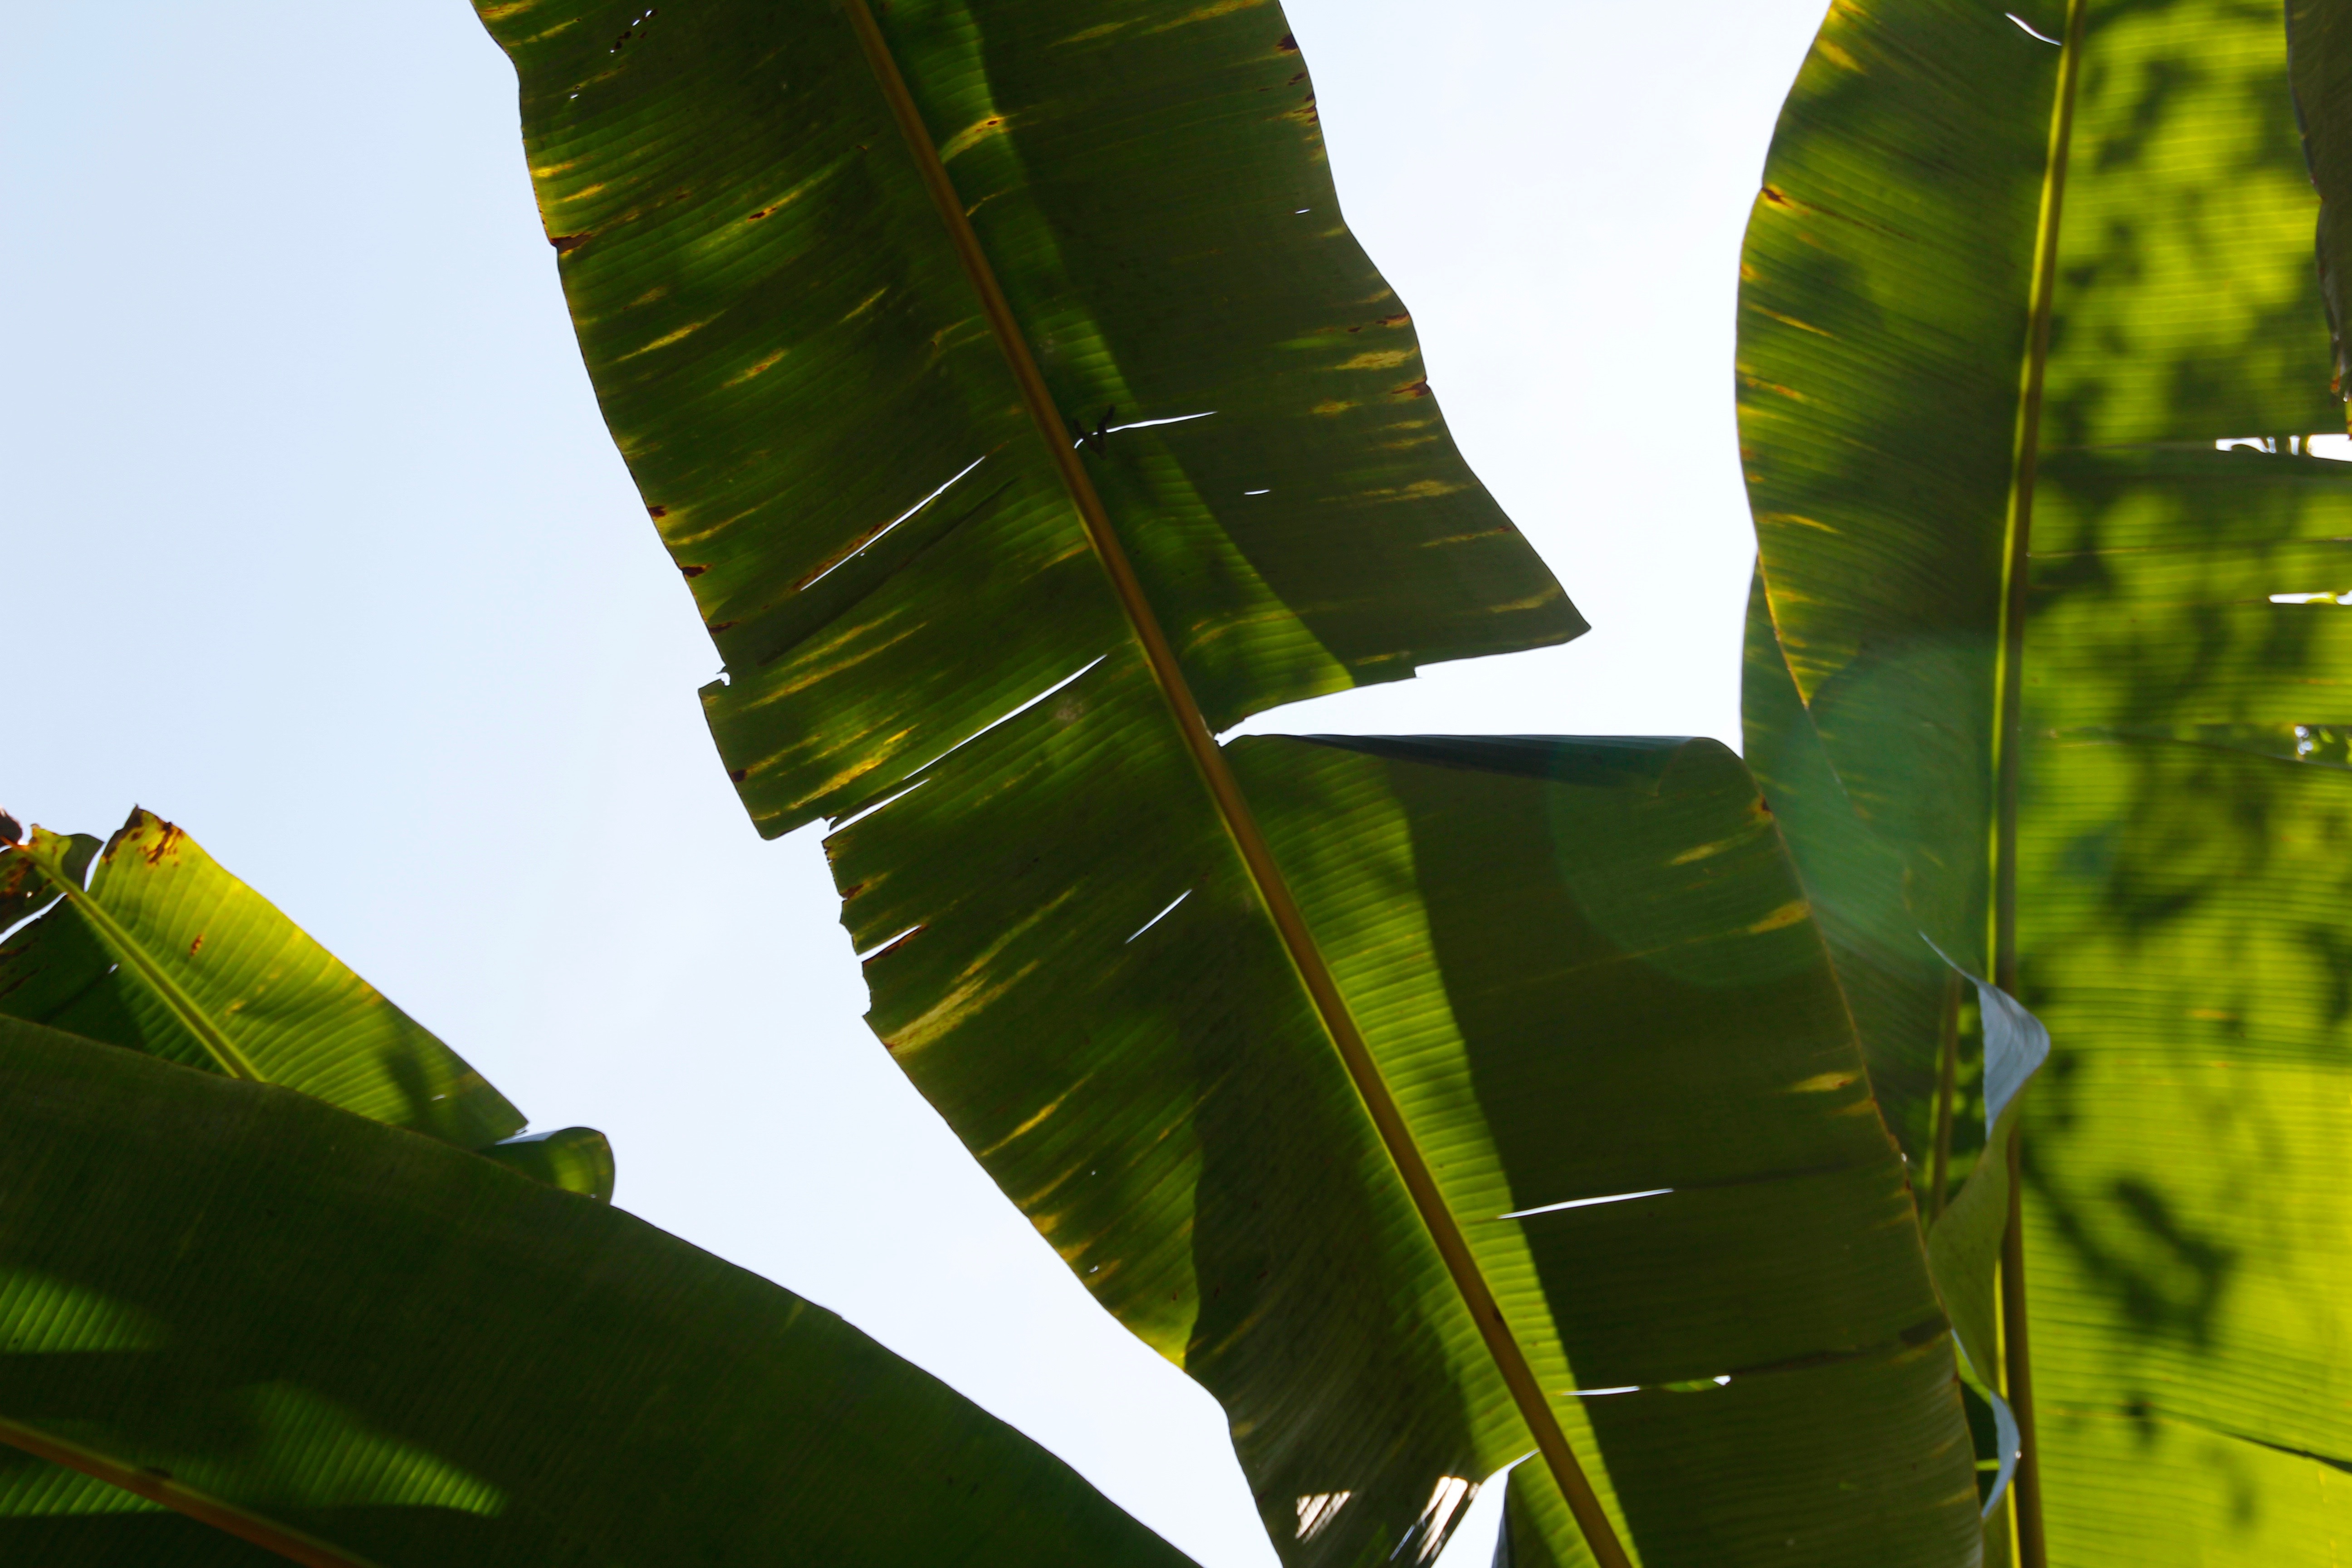
tree, nature, grass, branch, light, plant, palm tree, sunlight, leaf, flower, green, reflection, palm, tropical, color, botany, yellow, flora, frond, close up, exotic, tropics, macro photography, palm leaf, palm fronds, plant stem, woody plant, arecales